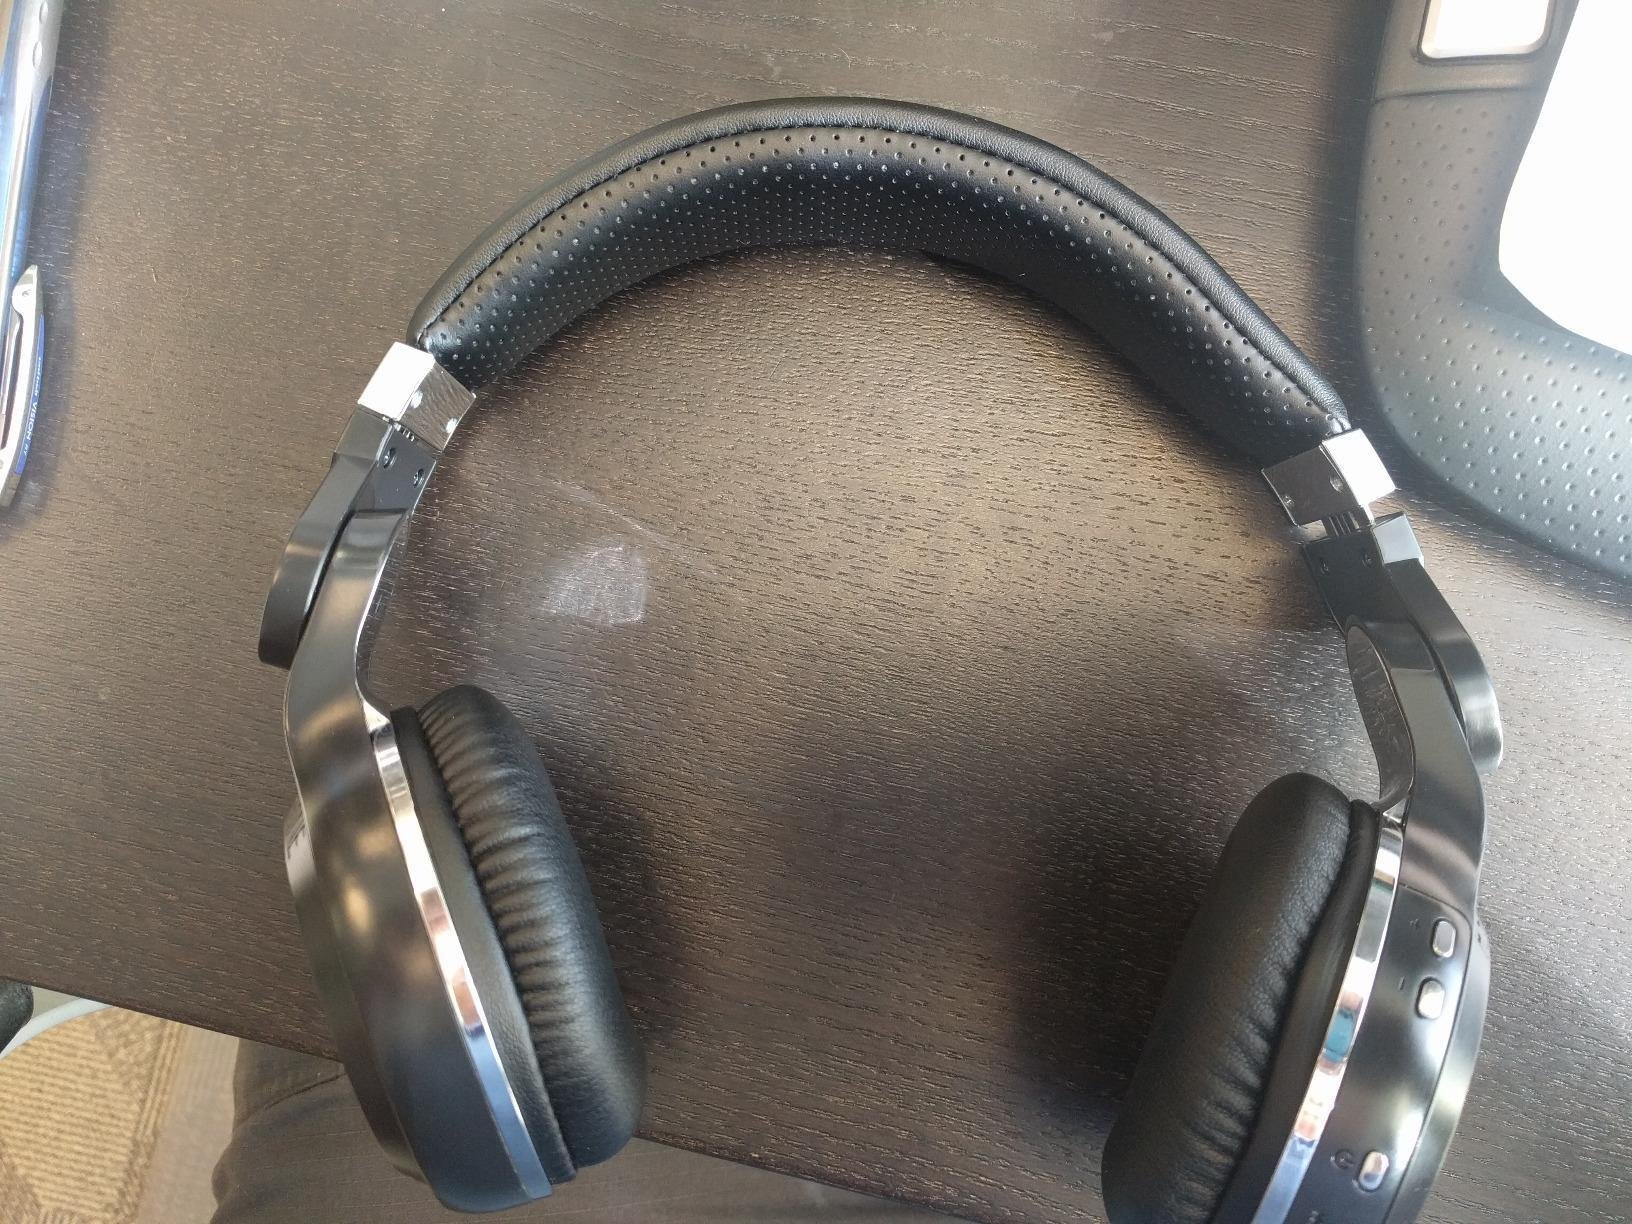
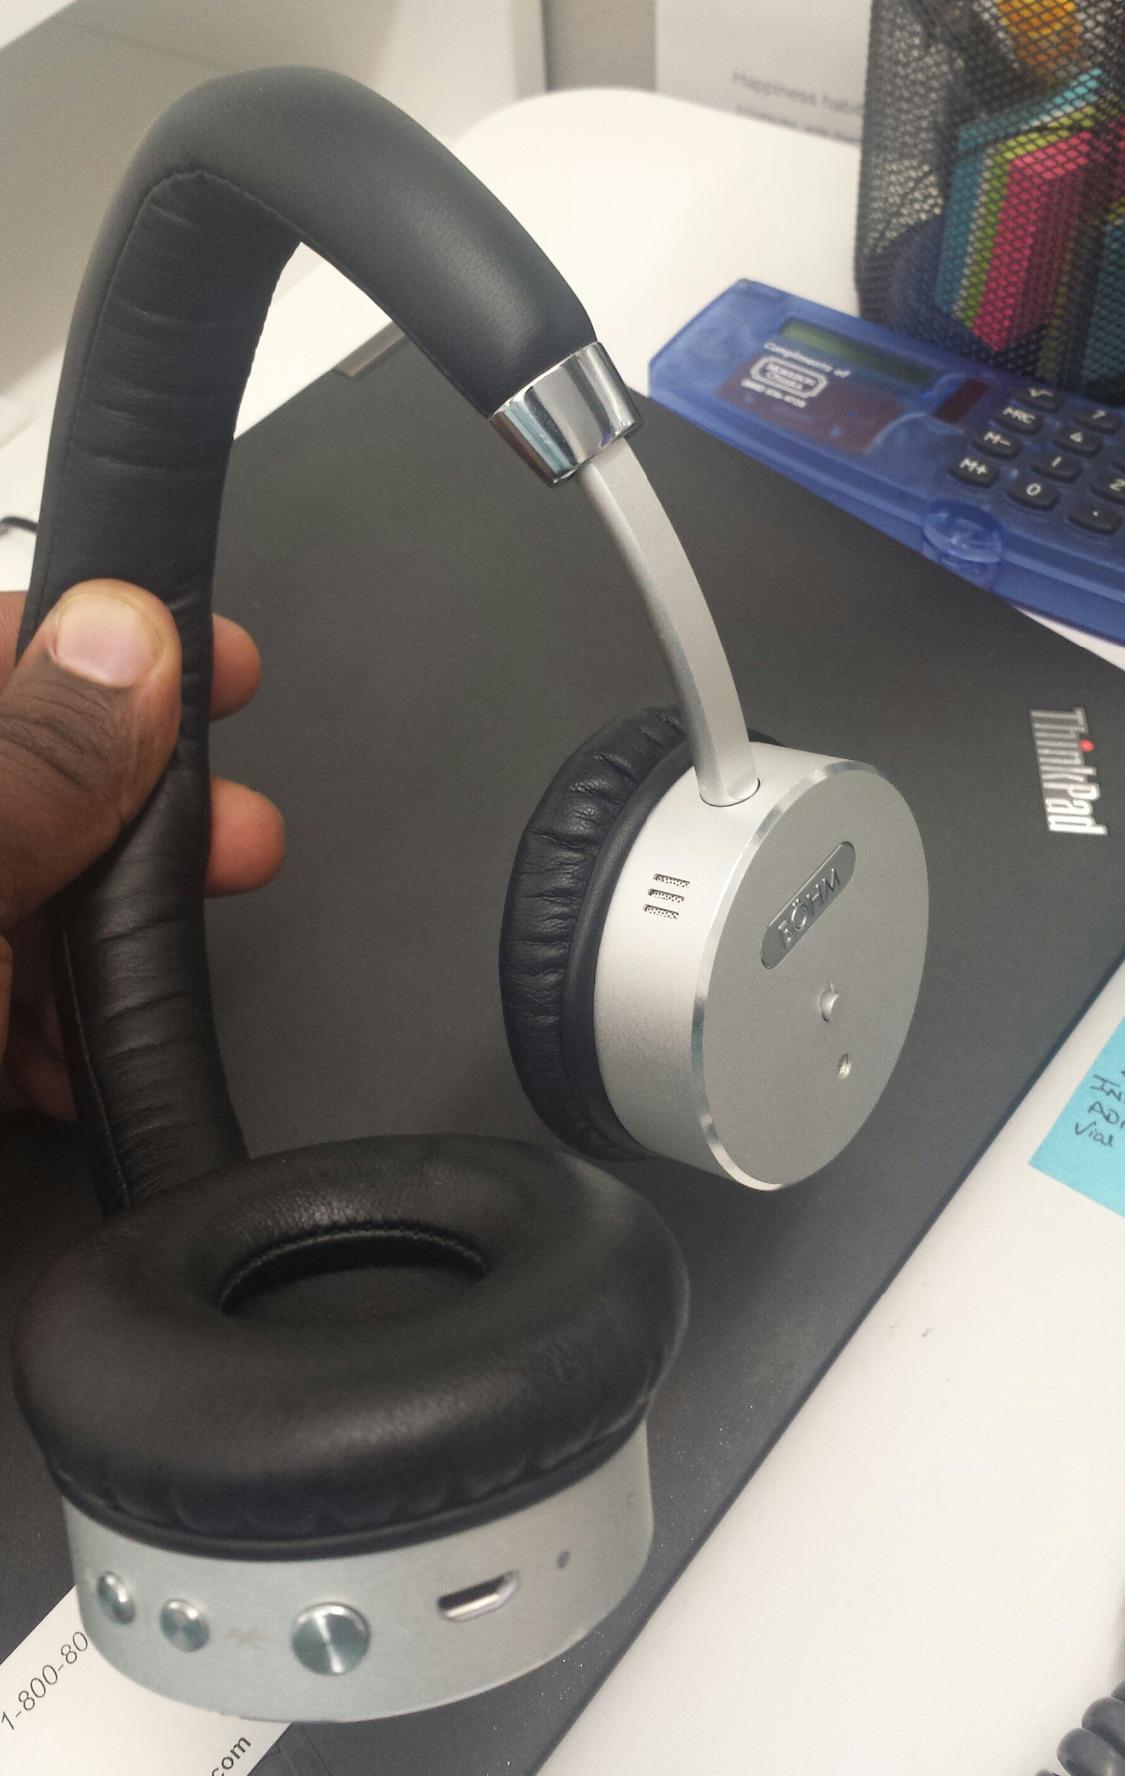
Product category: headphones
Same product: no